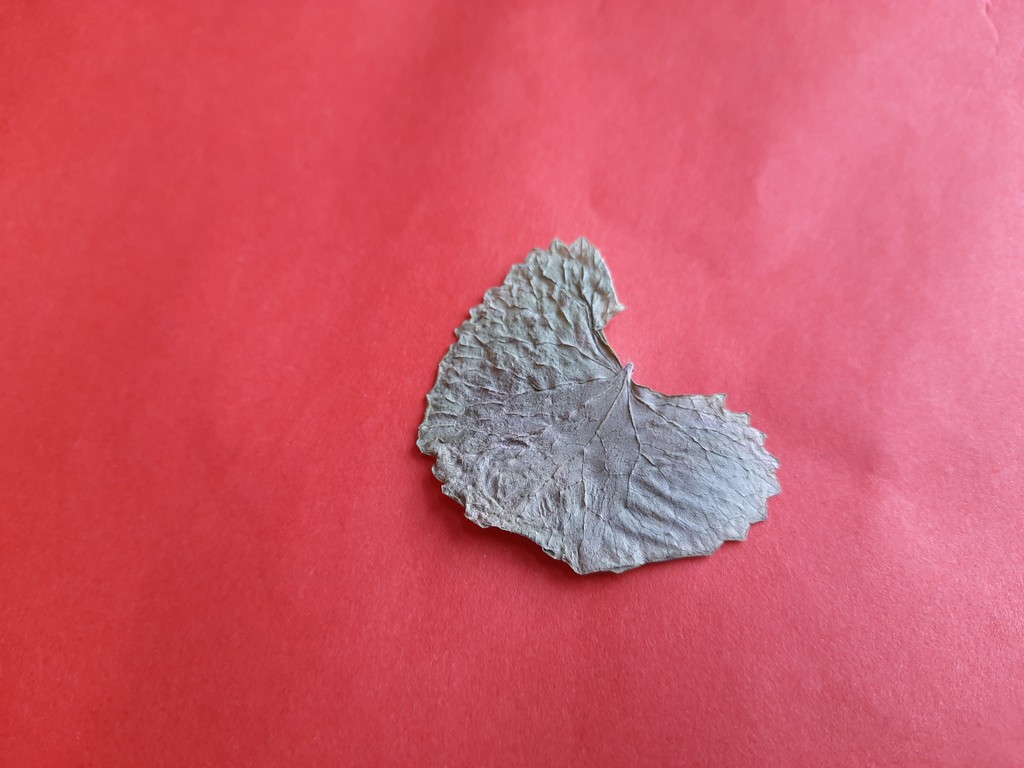
Label: Dried